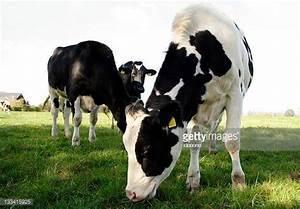
cow